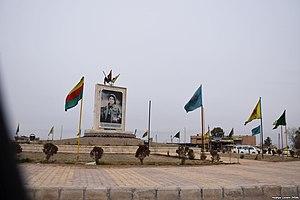
Mémorial à Hassaké, en Syrie, en hommage à Arin Mirkan, tuée pendant la bataille de Kobané. Photographié ici en décembre 2017.
Arin Mirkan, née Dilar Gencxemis à Afrine, est une capitaine des Unités de protection de la femme pendant la guerre civile syrienne. Elle meurt au combat le 5 octobre 2014 au début de la bataille de Kobané en se faisant exploser au milieu des djihadistes de l'État islamique après s'être retrouvée à court de minutions. Elle devient après sa mort une héroïne pour les partisans de la cause kurde syrienne.